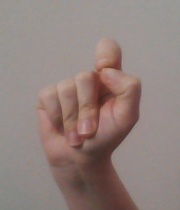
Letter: fa